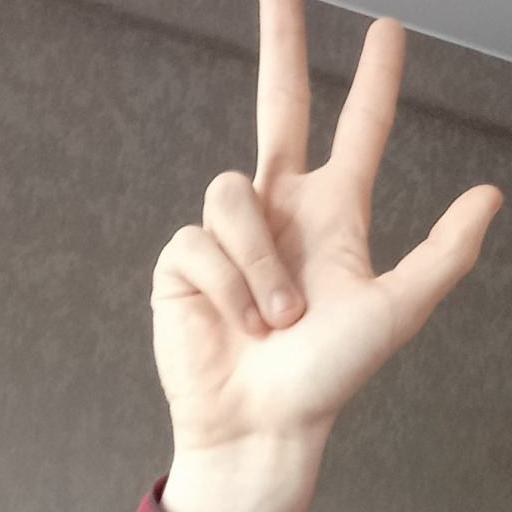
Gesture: three2